IBM System/370

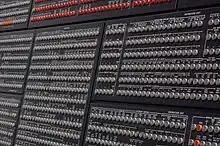
Model 195 control panel

The IBM System/370 Model 195 was announced Jun 30, 1970 and, at that time, it was "IBM's most powerful computing system."